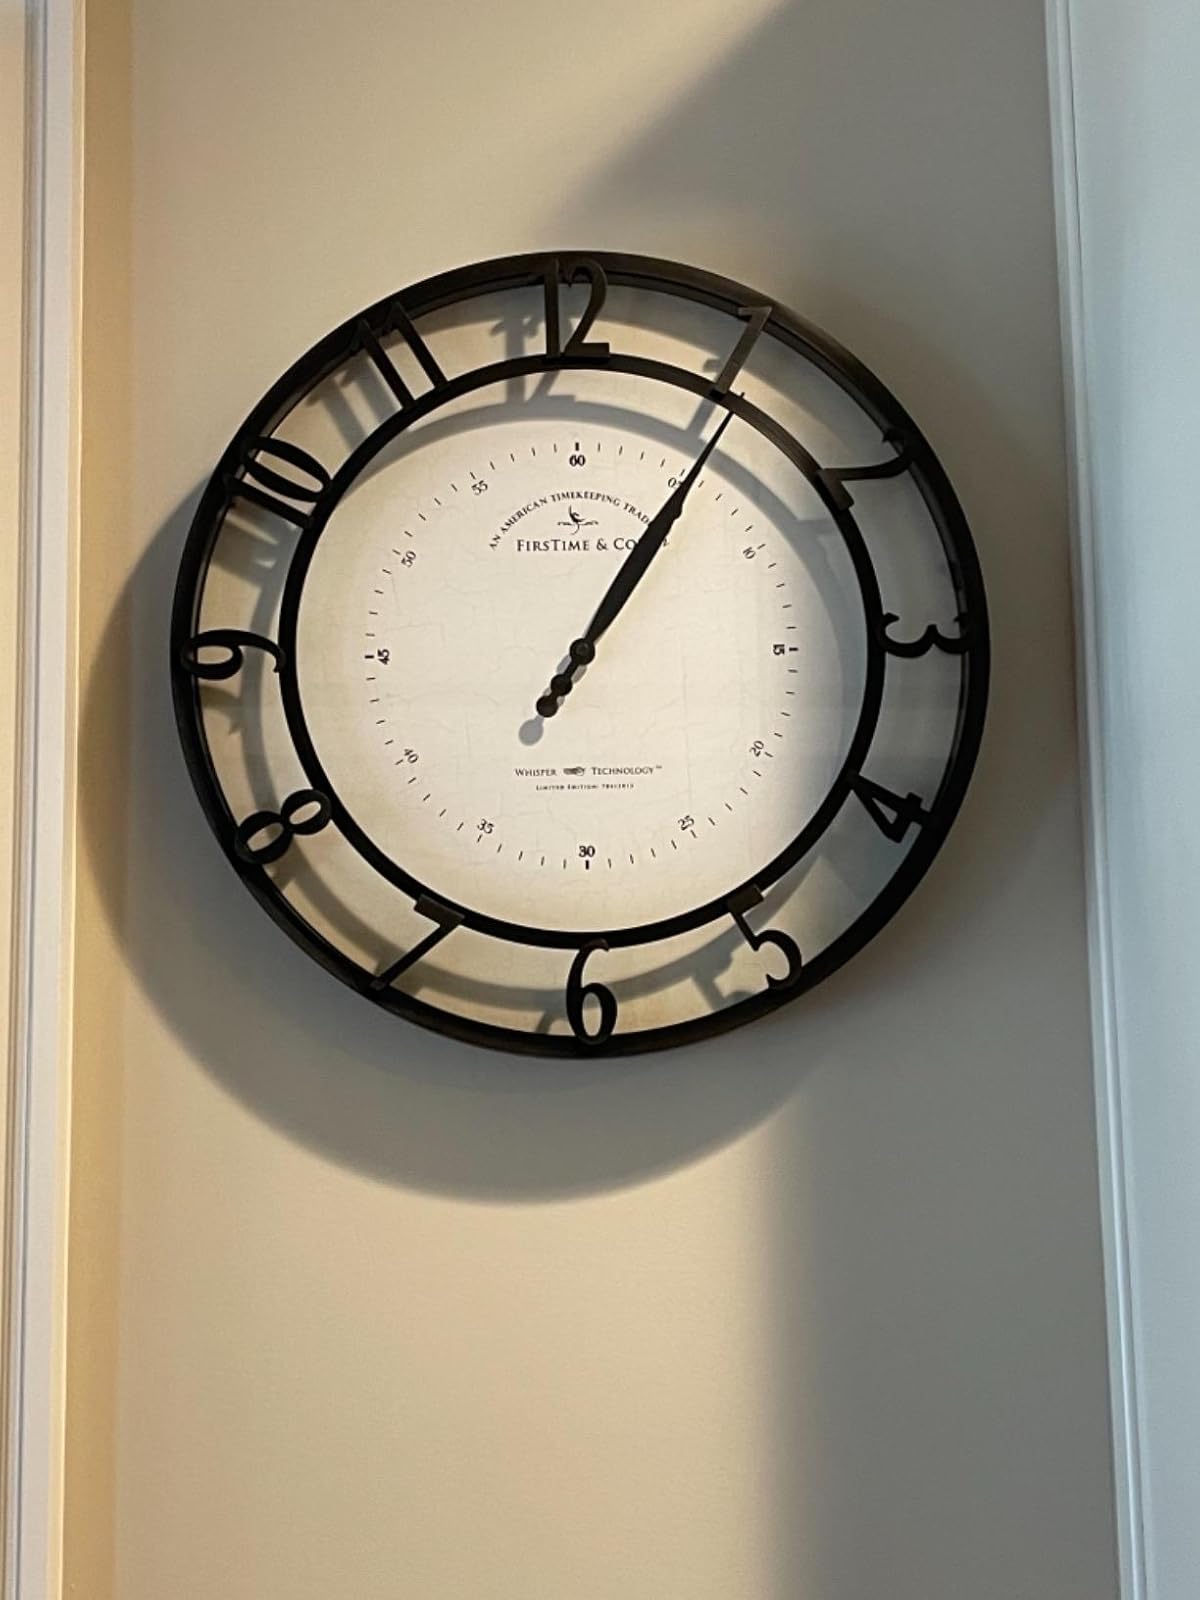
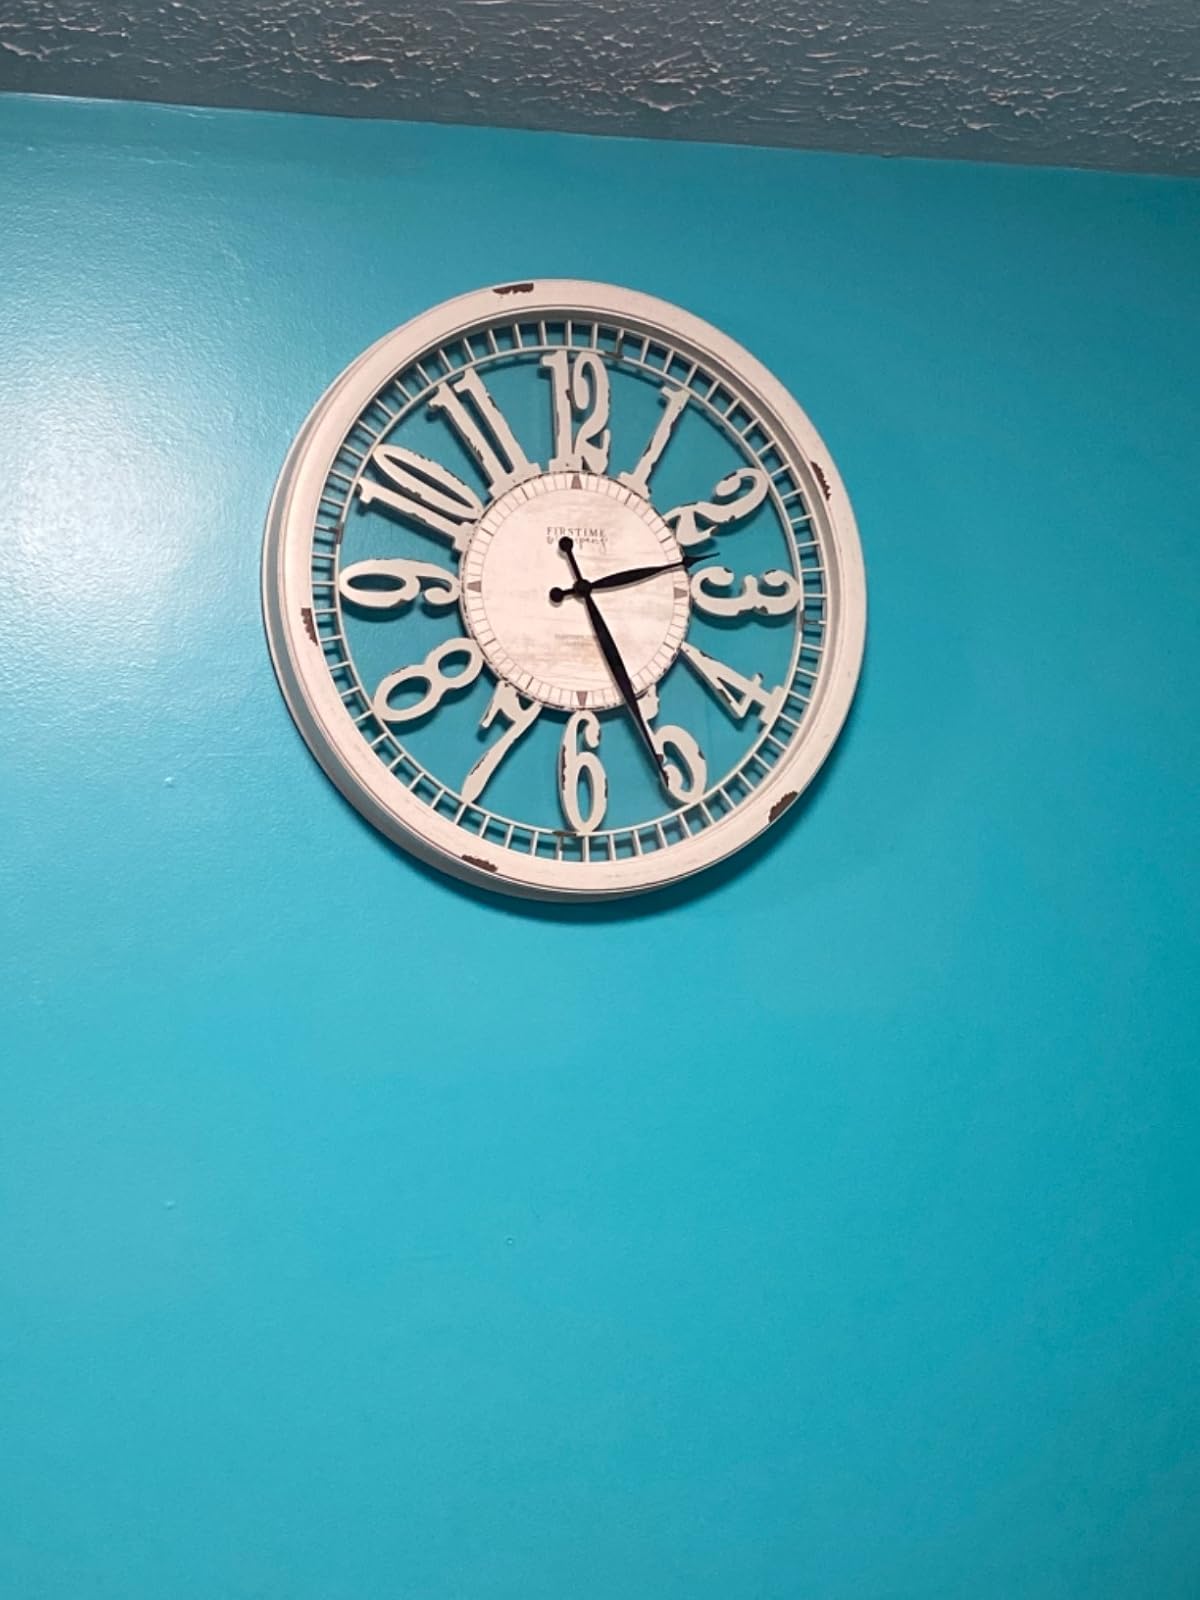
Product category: clock
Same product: no